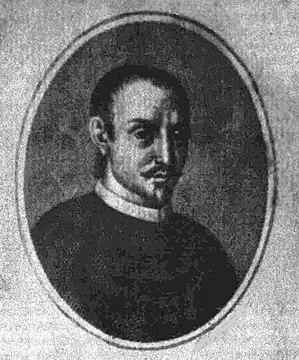
Pietro Carrera est un prêtre et un joueur d'échecs italien né le 12 juillet 1573 à Militello in Val di Catania en Sicile et mort 18 septembre 1647 à Messine. Il publia en 1617 un traité du jeu d'échecs : Il gioco degli scacchi. Ce livre rassemble les connaissances de l'époque et donne des variantes du jeu d'échecs.